Prabal Gurung

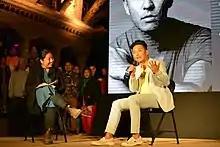
Gurung speaking at a programme in Patan Durbar Square (25 October 2018)

Aside from his full-time career as a fashion designer, Gurung established the Shikshya Foundation in Nepal, a non-profit program to benefit underprivileged children. This program was created in 2012, and since then has benefited over sixty students. The Shikshya Foundation also funds workshops and orientations for teachers educating students in reading, writing, mathematics, and finance. To raise awareness for his project, he worked with Toms in 2016.